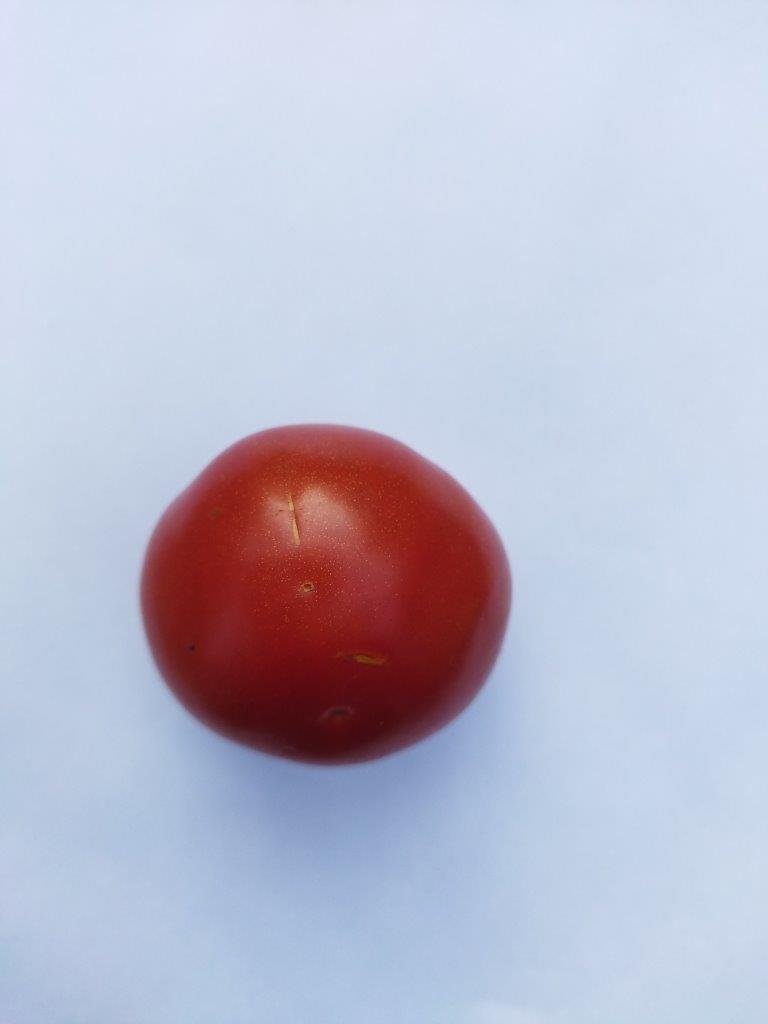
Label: Fresh